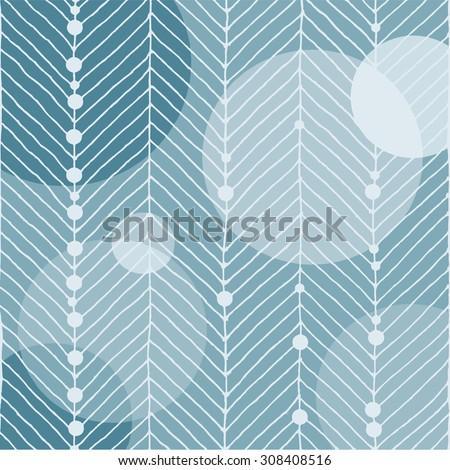
christmas motif with white lines that look like a fir tree .